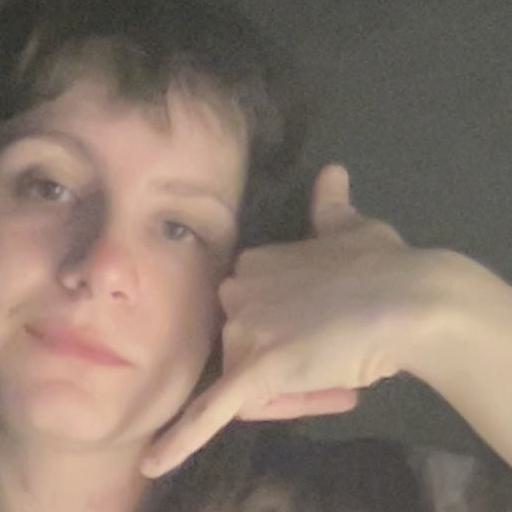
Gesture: call